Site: brandenburg
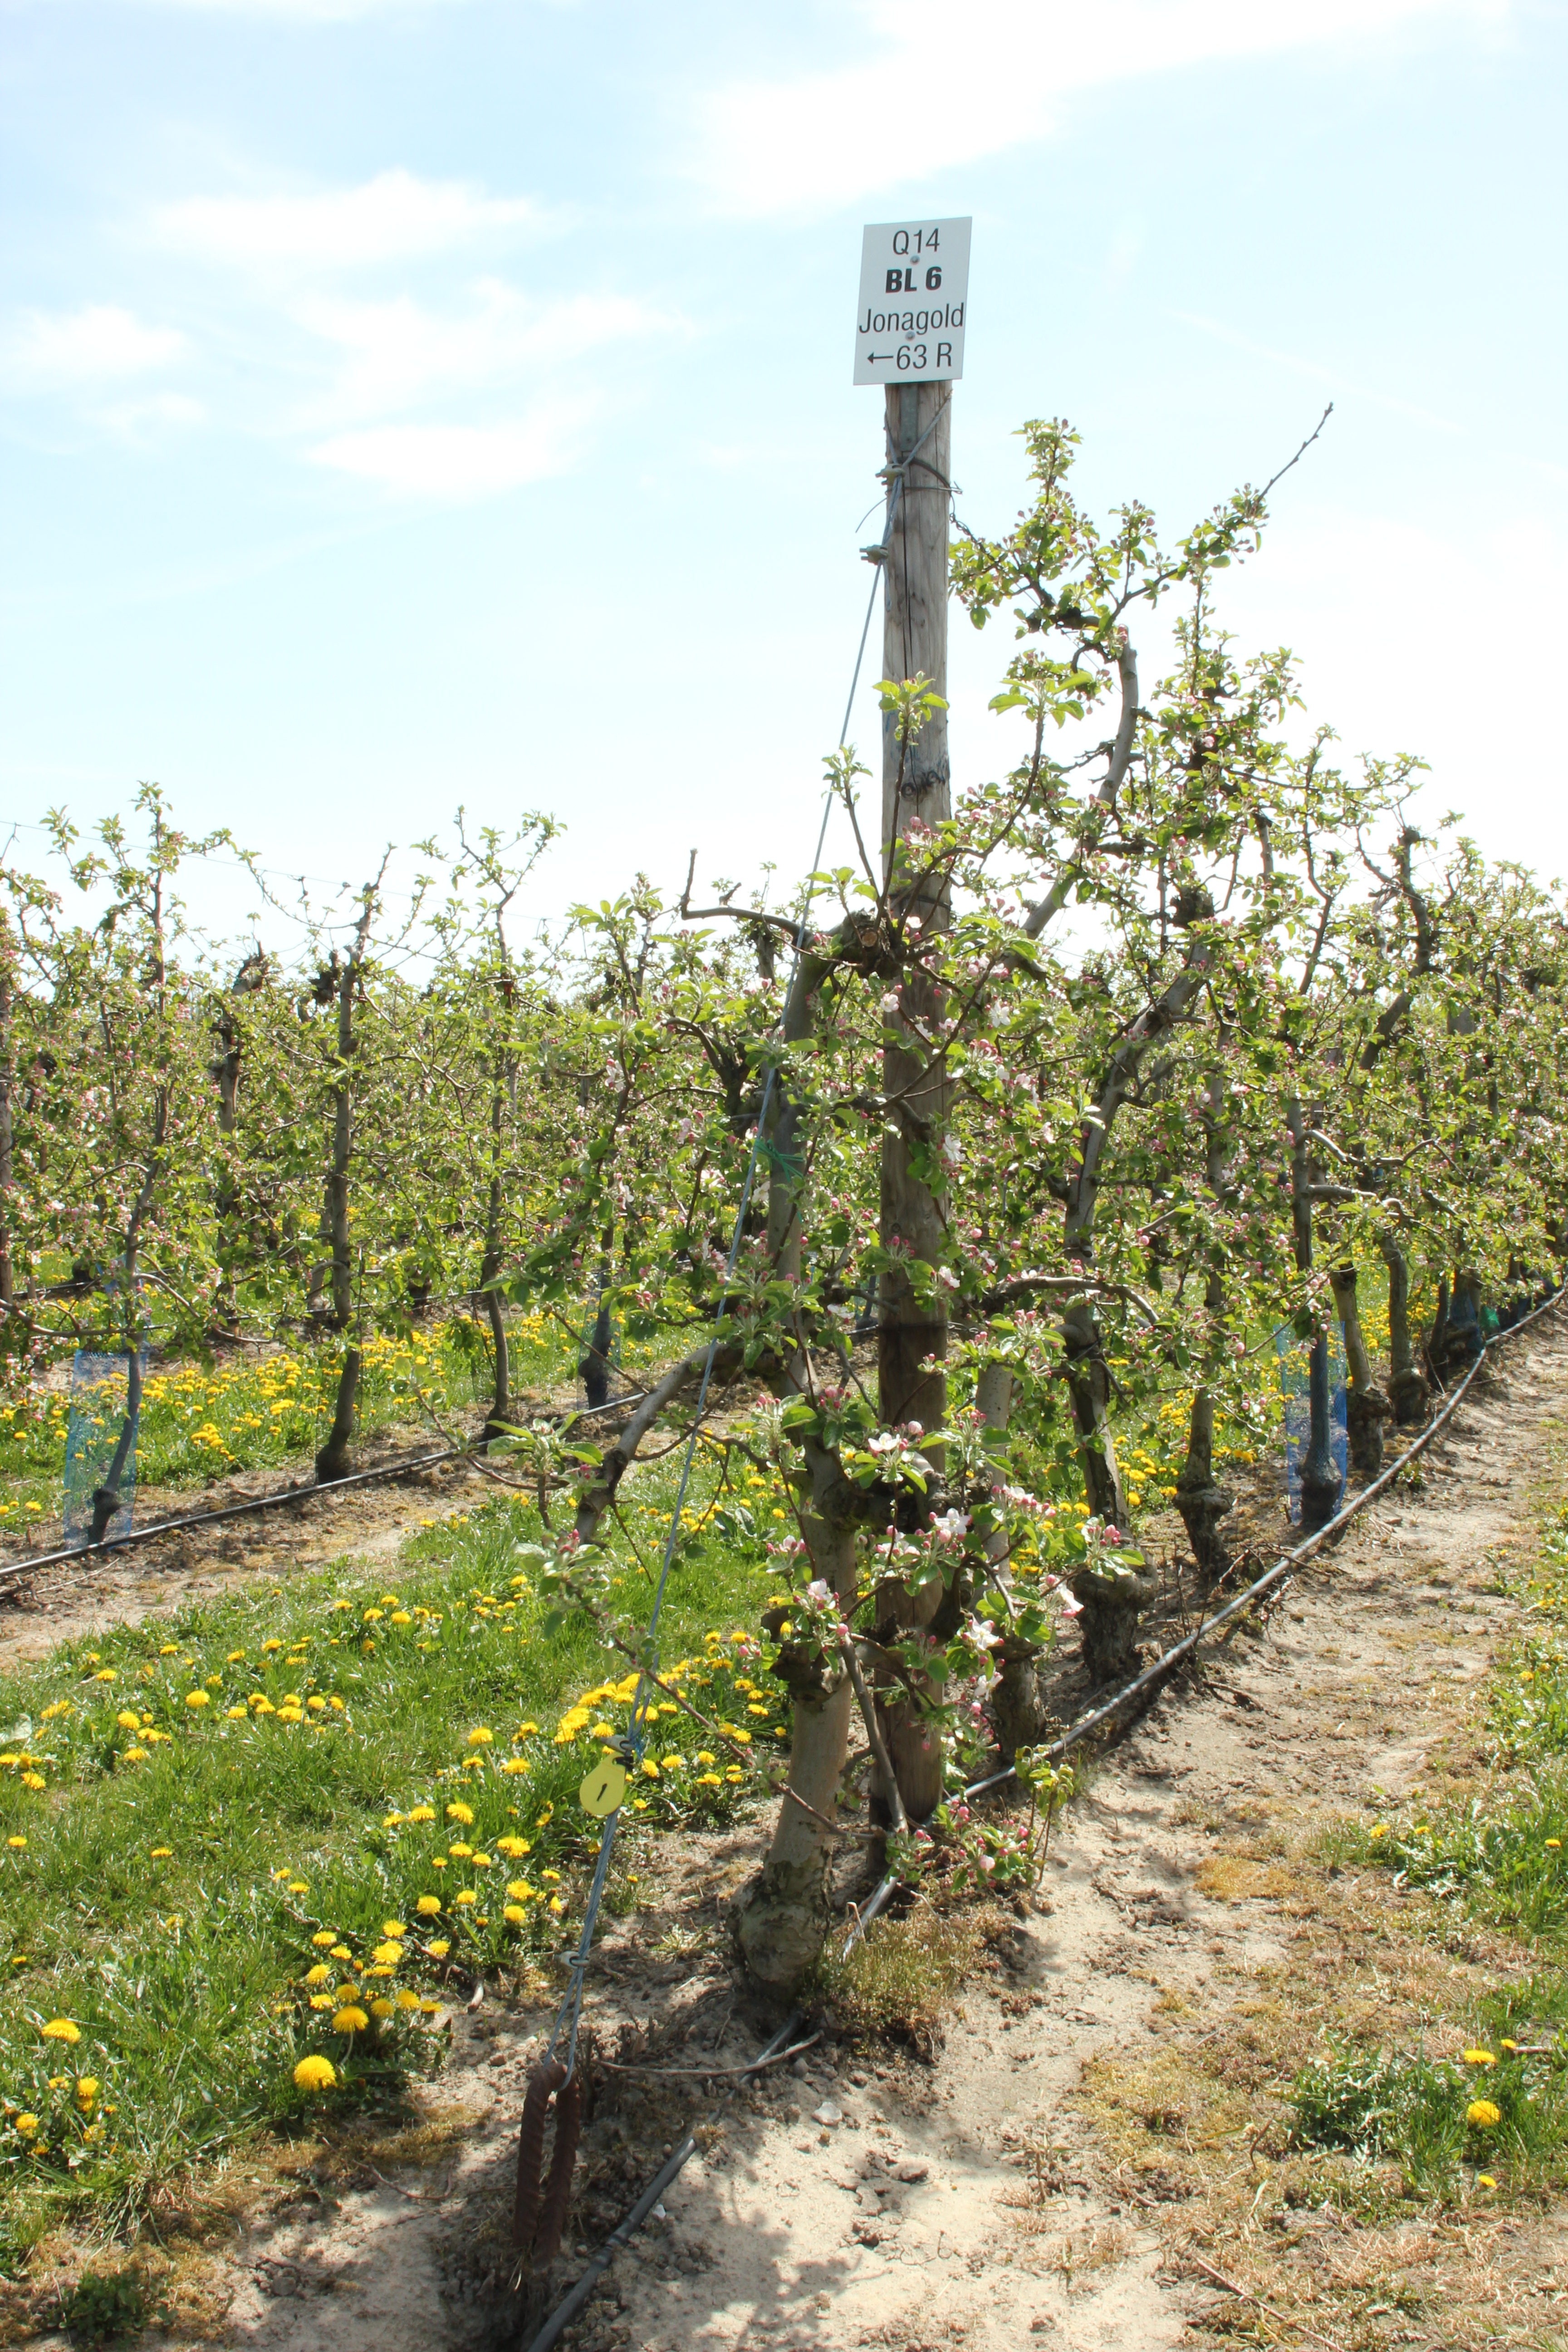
Growth stage (BBCH 57): Inflorescence emergence